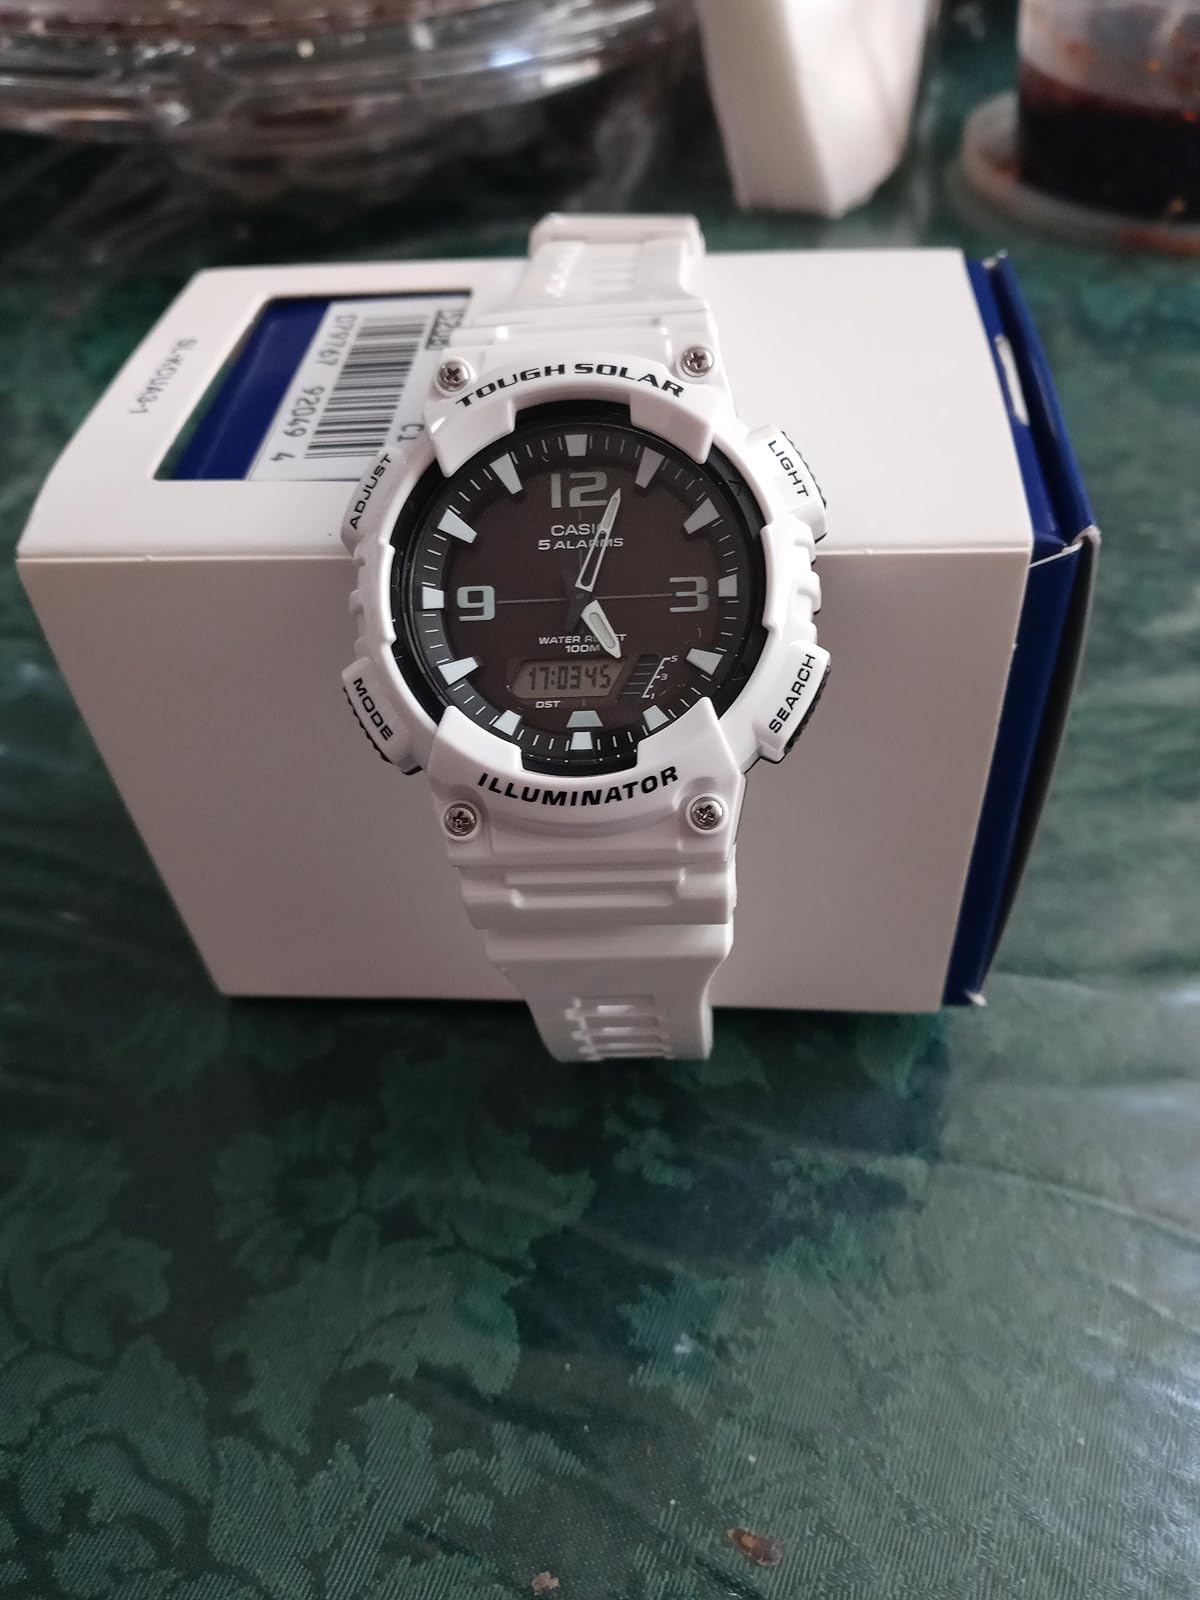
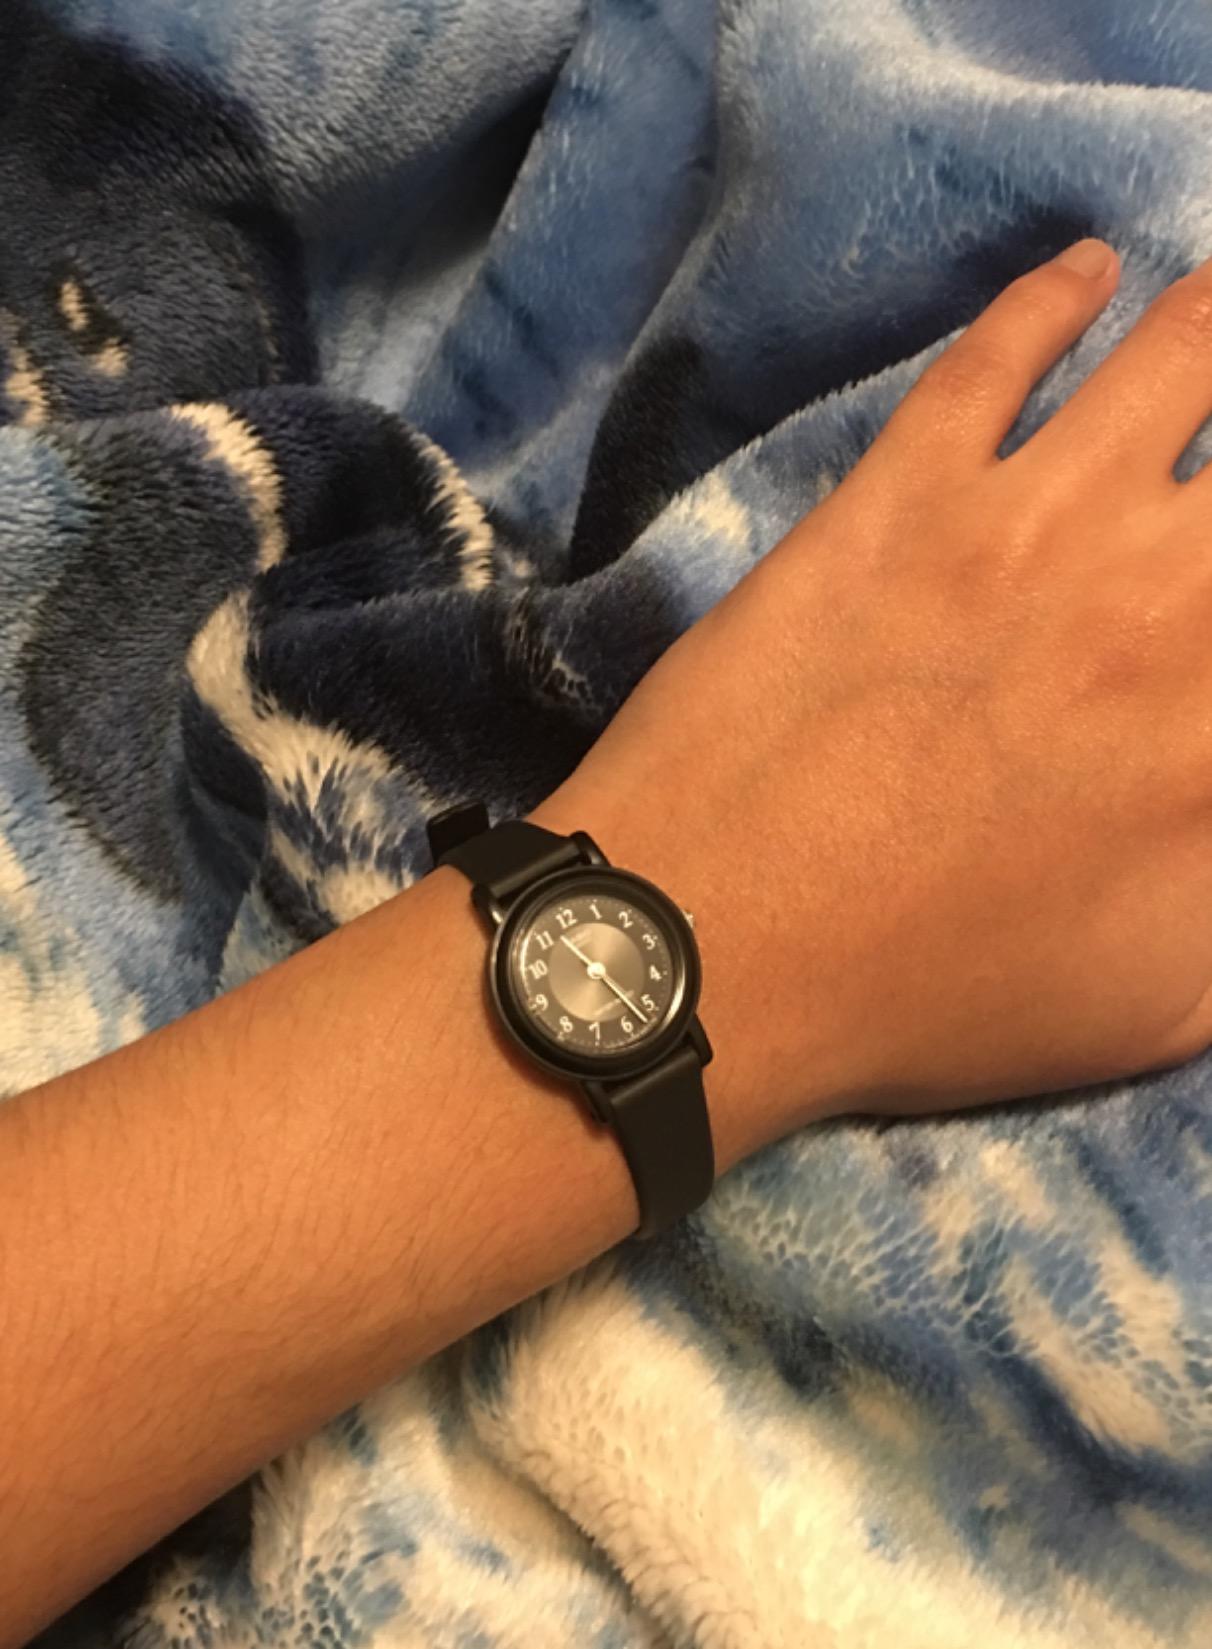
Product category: accessories_watch
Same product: no